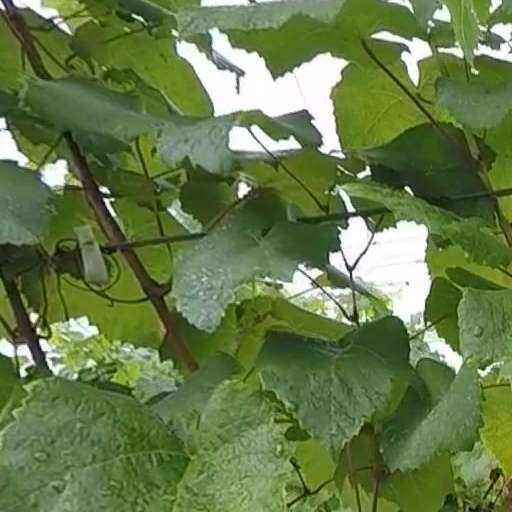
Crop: grape